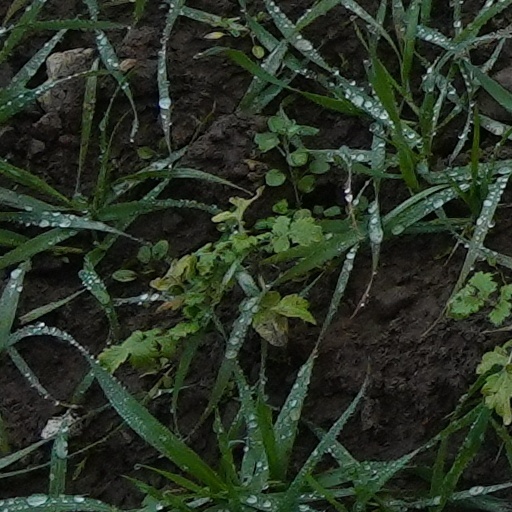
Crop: wheat